Limited Run Games

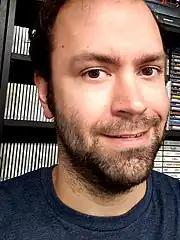
Josh Fairhurst (pictured in 2019) co-founded Limited Run Games in 2015 and serves as its chief executive officer.

Limited Run Games was launched in October 2015 by chief executive officer (CEO) Josh Fairhurst and chief operating officer Douglas Bogart. They had known each other since the sixth grade and Bogart was eventually hired by Fairhurst's video game development studio, Mighty Rabbit Studios, as a tester. As the studio's games were only released digitally, Fairhurst believed that they would become inaccessible once digital storefronts shut down. After noticing the success of "Retro City Rampage"s physical releases, he conceived Limited Run Games with the intent of preserving his studio's games by releasing them on physical media. At the same time, Mighty Rabbit Studios had run out of contract work and, lacking funding, was close to shutting down. Fairhurst had temporarily taken up a teaching position at a community college and hoped that opening Limited Run Games would alleviate the company's struggles. After taking a credit, Fairhurst worked on establishing Limited Run Games for eight months, contacting twelve different parties to make the necessary arrangements. Sony, the producer of the PlayStation line of consoles, agreed to lower the minimum order quantity for the prospective first release, "Breach & Clear" for the PlayStation Vita, to 1,500, which was more financially feasible. He then brought in Bogart to market such a release and build up anticipation.